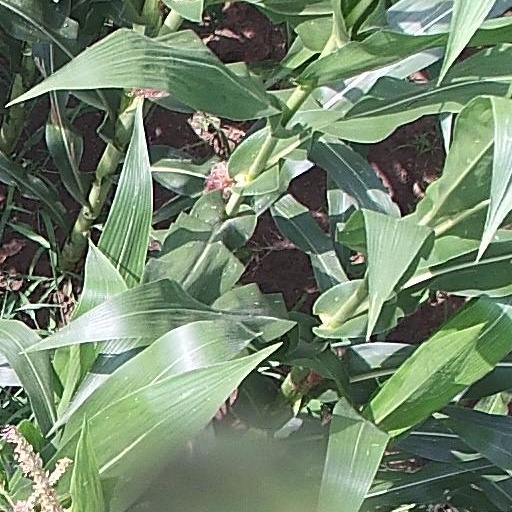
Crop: maize; corn